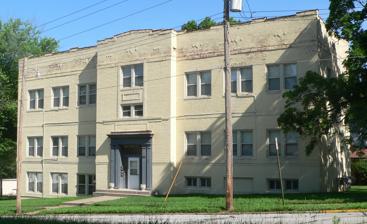
Building: Sumner Public School
Country: United States of America
Year built: 1915
United States historic place Sumner Public School U.S. National Register of Historic Places Daniel Boone Apartments, June 2015 Show map of Missouri Show map of the United States Location 321 Spruce St., Boonville, Missouri Coordinates 38°58′14″N 92°44′38″W / 38.97056°N 92.74389°W / 38.97056; -92.74389 Area less than one acre Built 1915 ( 1915 ) Architect Jones, James William Architectural style Early 20th Cen. school MPS Boonville Missouri MRA NRHP reference No. 82005331 Added to NRHP March 16, 1990 Sumner Public School , also known as the Daniel Boone Apartments , is a historic school building located at Boonville , Cooper County, Missouri . It was built in 1915, and is a two-story, rectangular brick structure with a central projecting bay.  The roof is framed by a stepped, corbelled parapet on the front facade.  The school served as an African-American public school until converted into apartments in 1939–1940. It was listed on the National Register of Historic Places in 1990. References